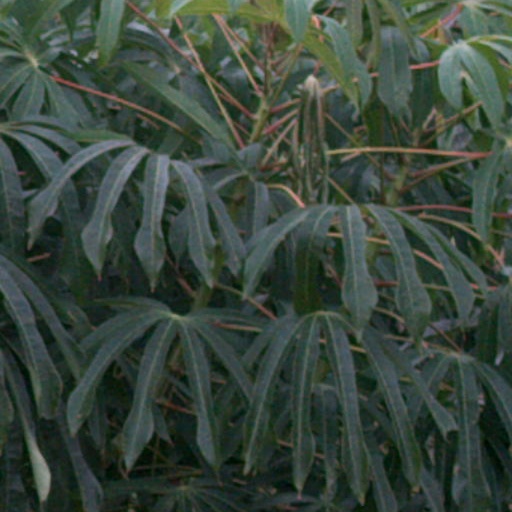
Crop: cassava